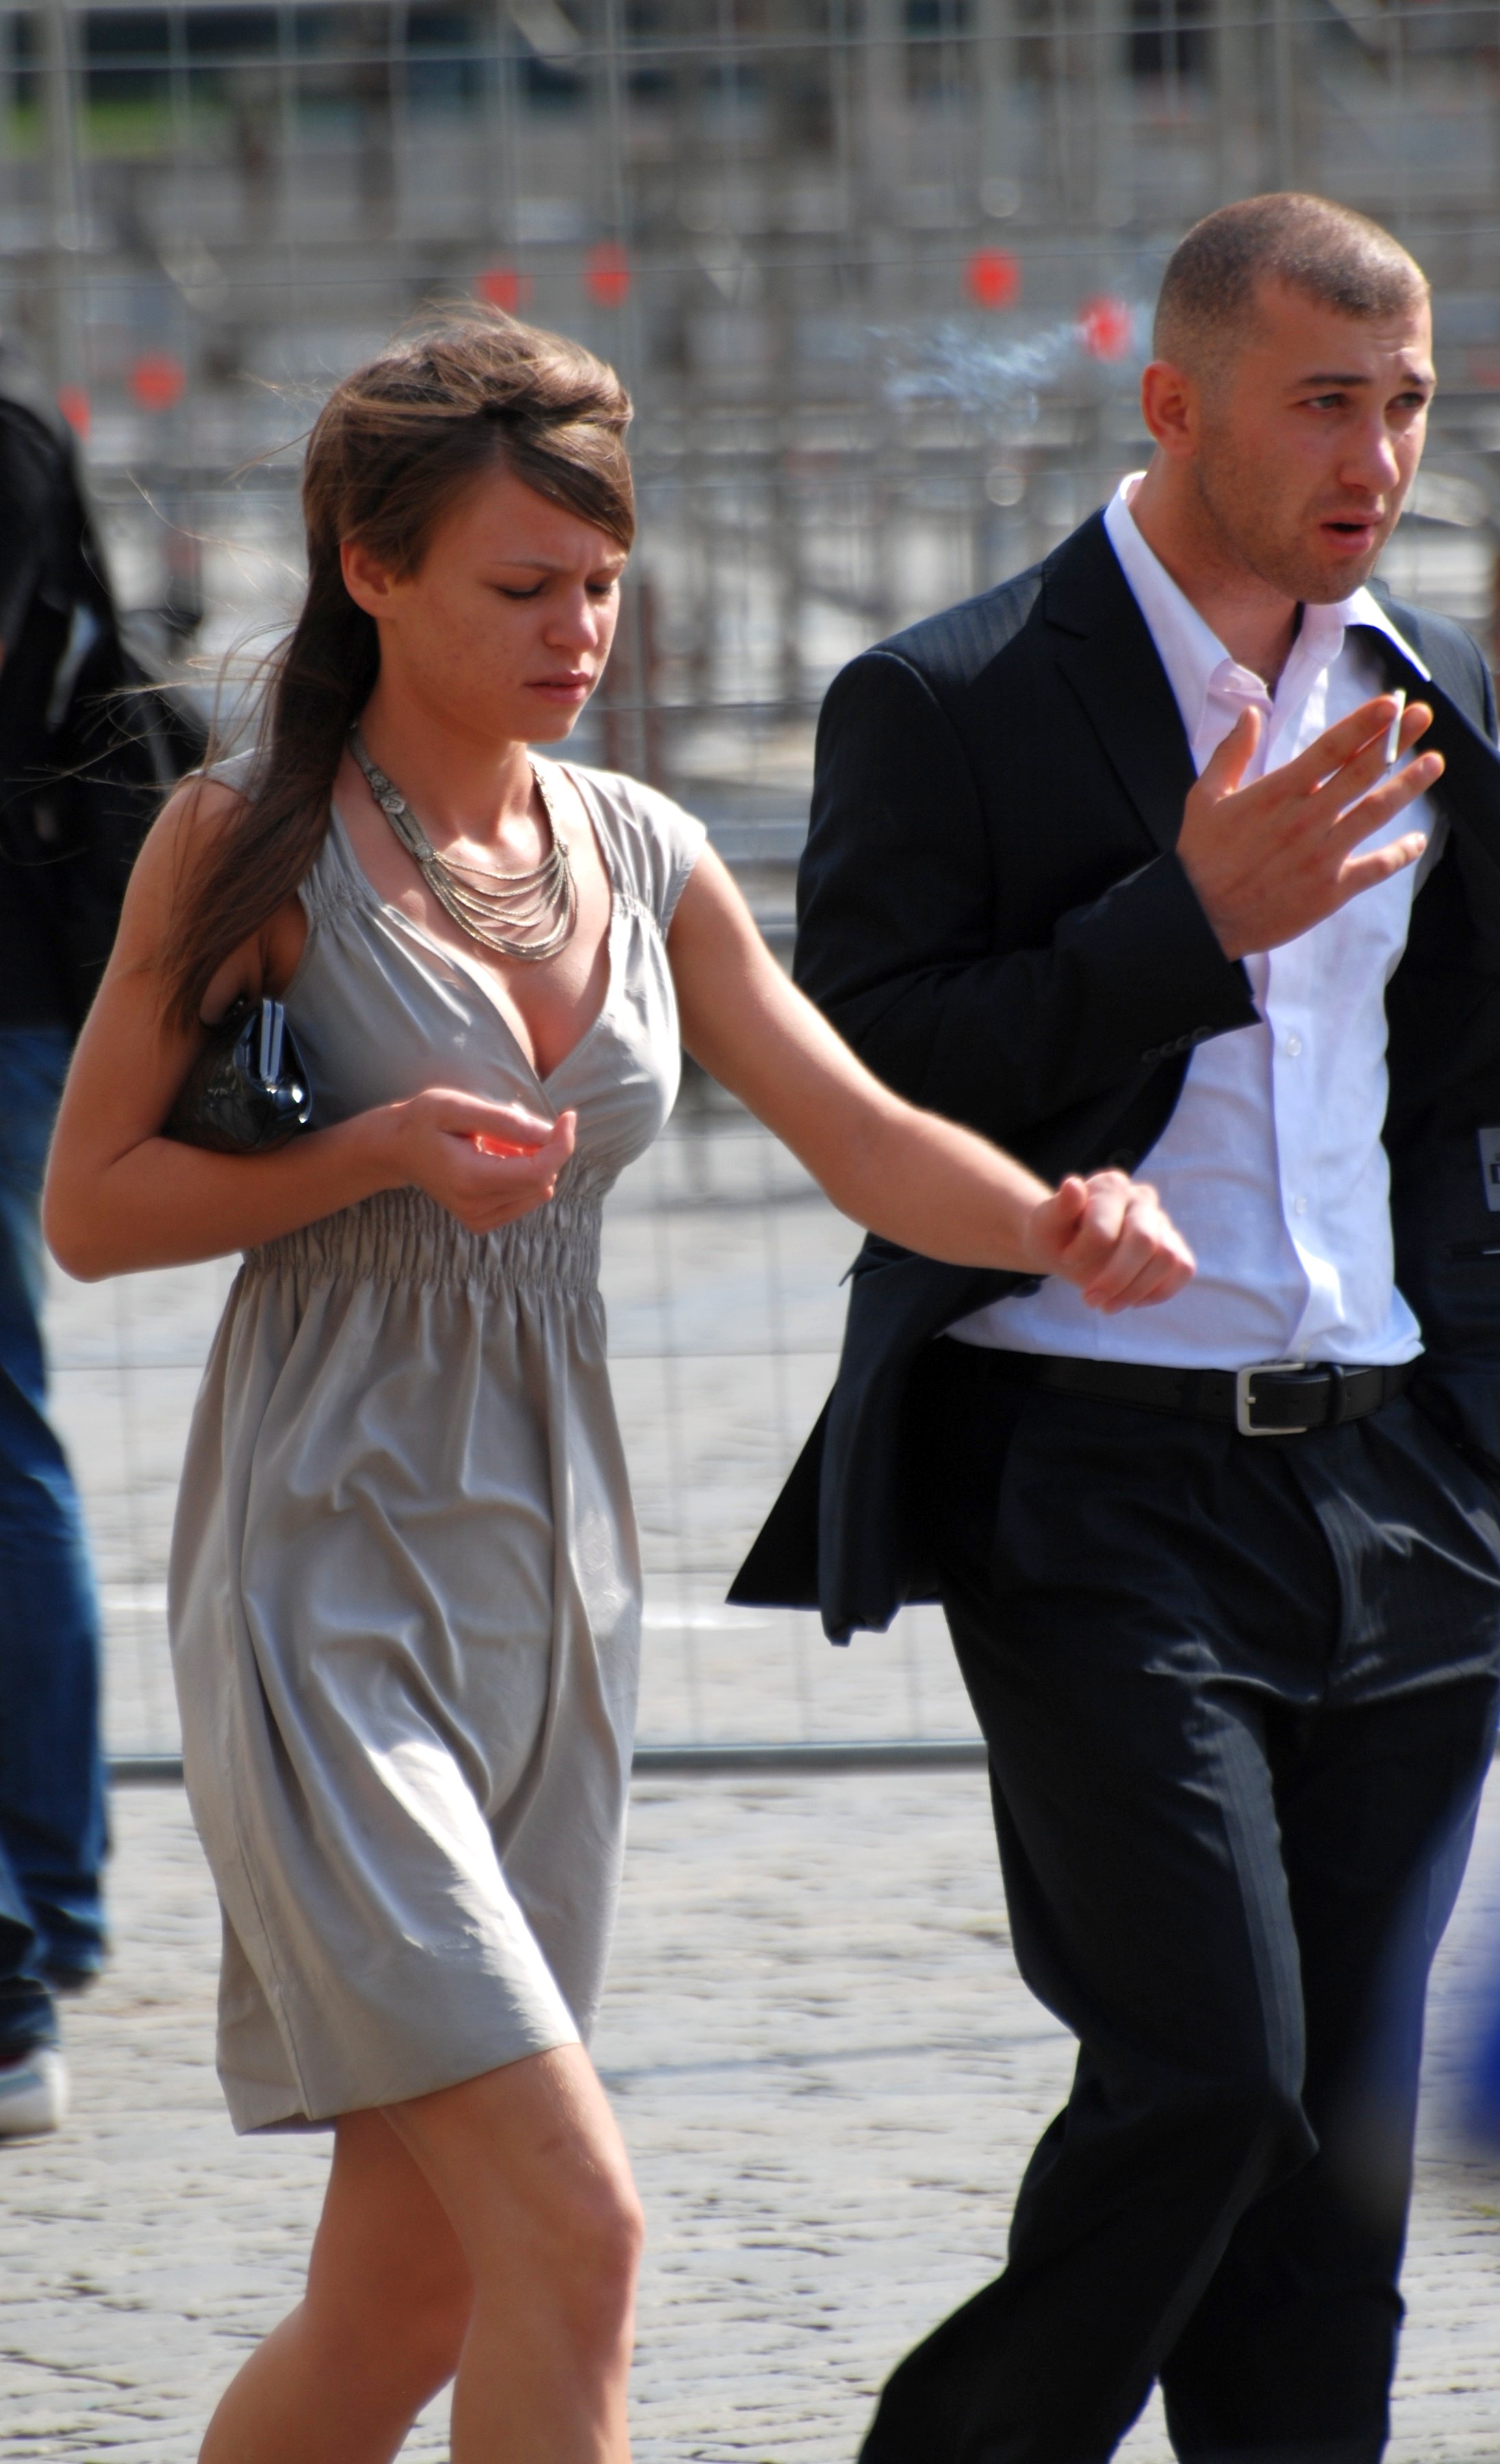
man, person, people, girl, woman, street, dance, nikon, lady, candid, girls, cool image, sports, moscow, russia, d80, moskau, supershot, nikond80, moscou